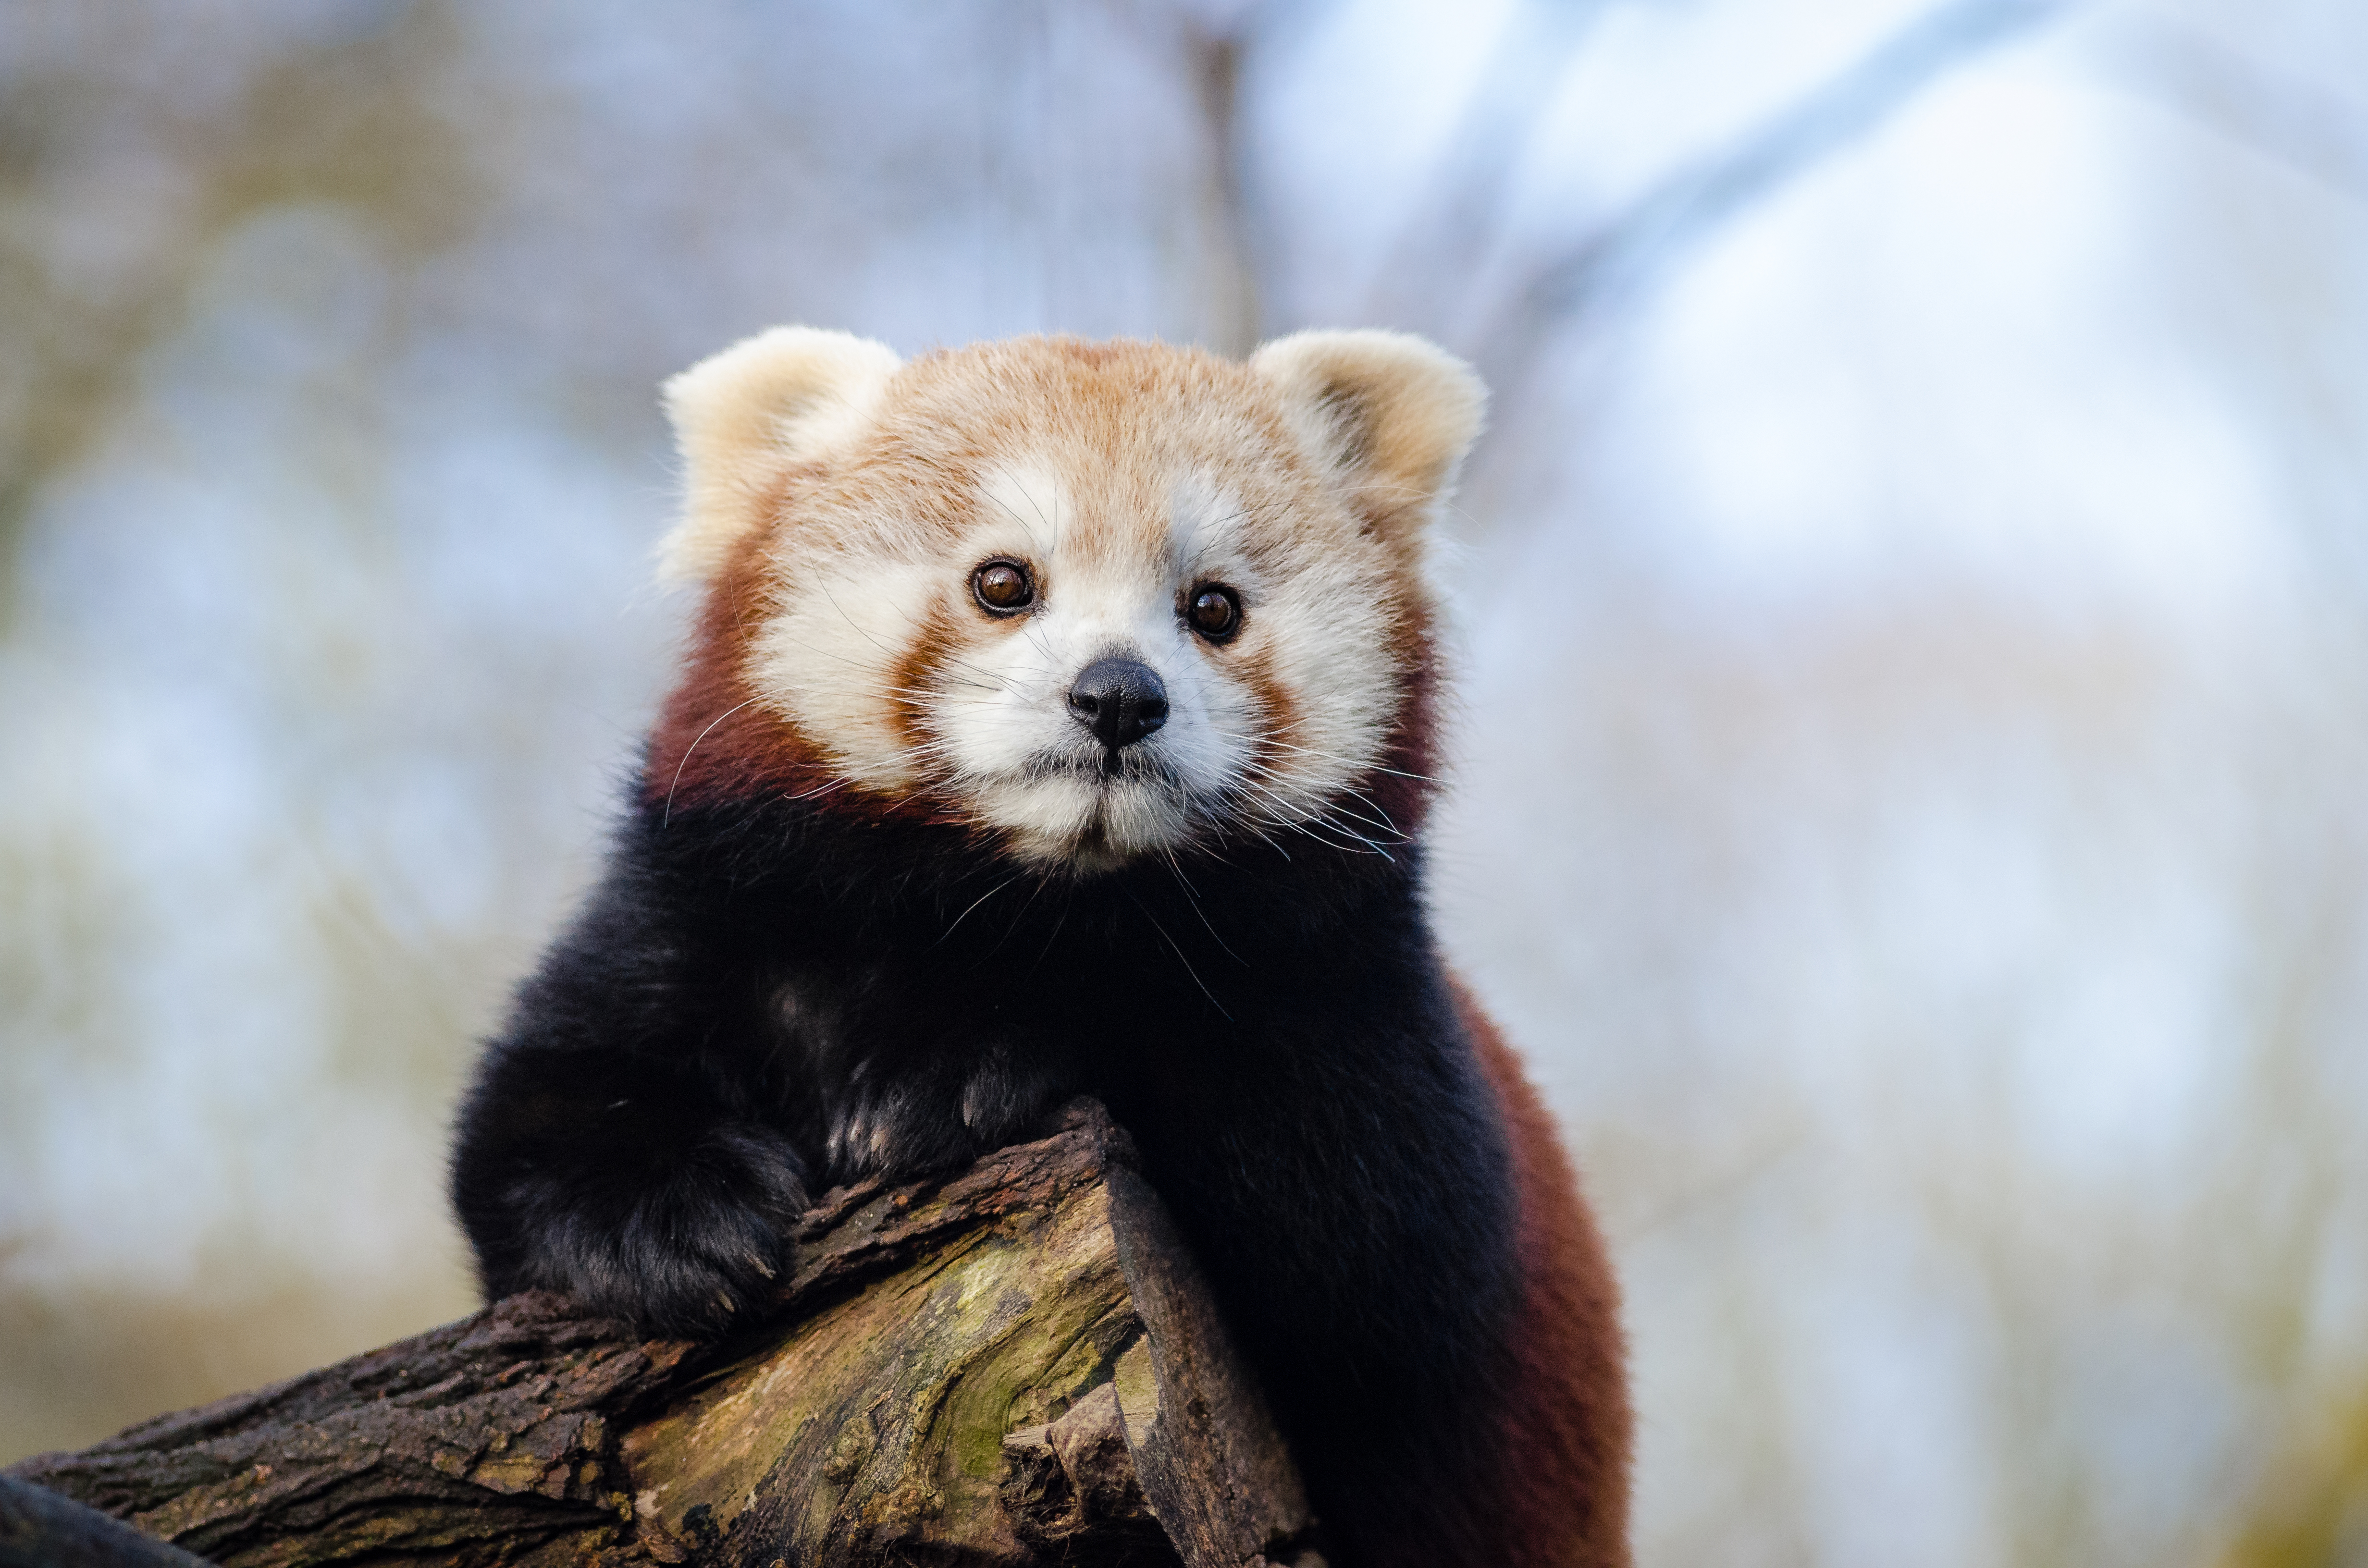
tree, nature, bokeh, vintage, sweet, fall, feet, animal, cute, female, bear, wildlife, zoo, fur, orange, young, green, high, red, foot, autumn, mammal, nikon, fauna, red panda, panda, 2015, face, nose, whiskers, paw, tail, animals, ears, endangered, vertebrate, germany, deutschland, herbst, natur, paws, tier, iso, fell, gesicht, baum, adorable, bamboo, d7000, roter, kleiner, niedlich, sues, suess, species, bedrohte, tierart, tierpark, weiblich, jungtier, jung, ohren, schwanz, nase, bedroht, ailurus, fulgens, mozilla, firefox, gr n, s s, carnivoran, dog breed group